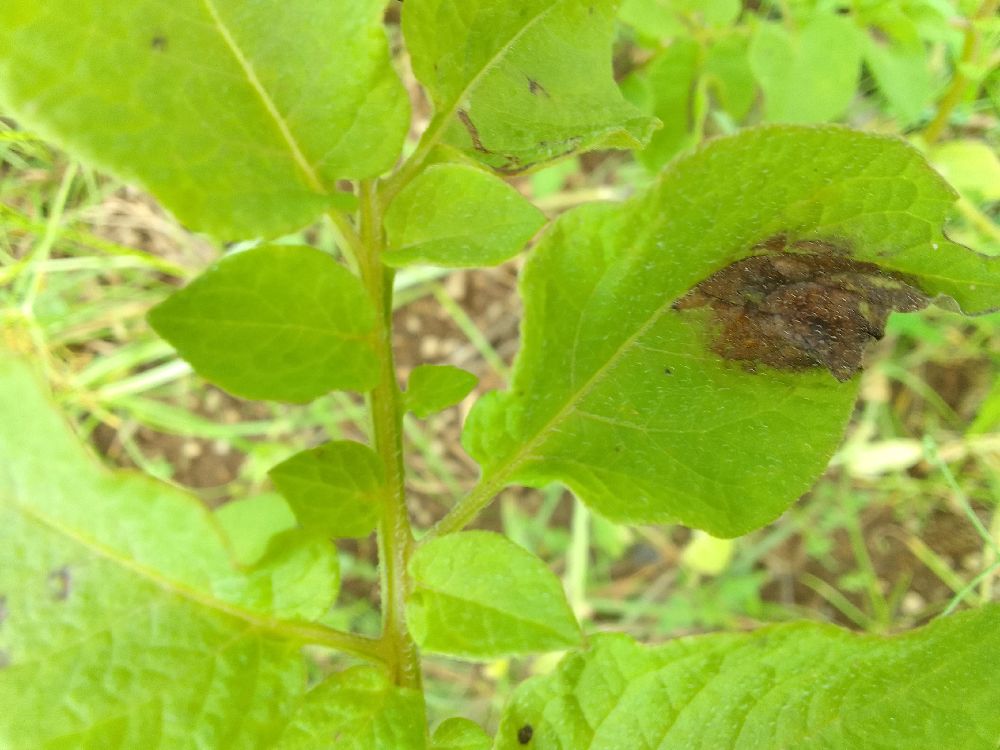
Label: Late blight